Cailaco

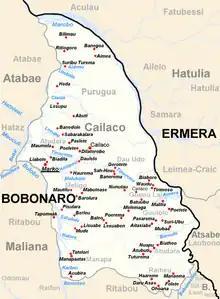
Map of Cailaco subdistrict

Cailaco is a town in Cailaco Subdistrict in the Bobonaro District of East Timor.